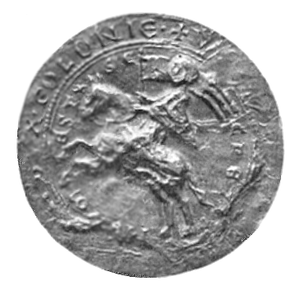
Ladislas Odonic, né vers 1190 et mort à Poznań le 5 juin 1239, est un duc de Grande-Pologne. Fils d’Odon de Poznań, père de Przemysl Iᵉʳ et de Boleslas le Pieux, il appartient à la dynastie Piast.